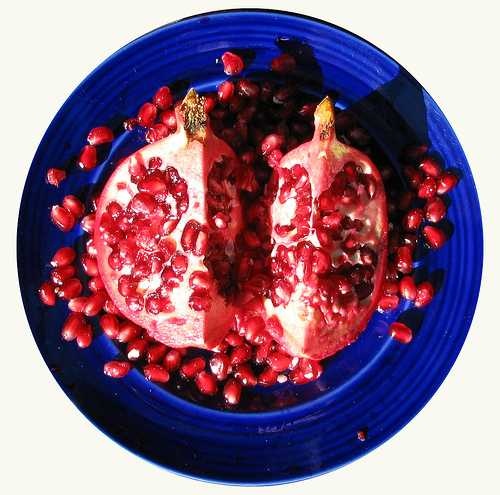
Label: Pomegranate